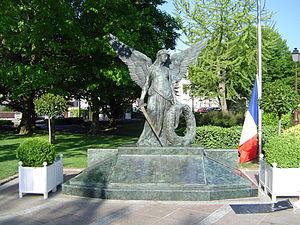
Le cimetière communal d'Antony s'étend sur sept hectares, répartis de part et d'autre de la rue de Châtenay. Accueillant 15 000 concessions, il est divisé en deux parties : l'ancien cimetière et le nouveau, créé en 1981. Le cimetière actuel a remplacé en 1820 le cimetière qui se trouvait devant l'église. Antony doit beaucoup à de nombreuses personnalités qui ont œuvré pour son développement ou sa renommée. Certains font l'objet d'articles détaillés, tel qu'Auguste Mounié. Pour d'autres, on trouvera ci-dessous de brèves notices.